2019 SEC Championship Game

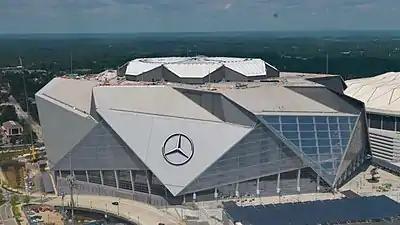

The 28th edition of the SEC Championship Game kicked off 4:00pm ET on December 7, 2019. Televised on CBS in the United States, the game earned a Nielsen rating of 7.9. Brad Nessler, Gary Danielson, Jamie Erdahl, and Gene Steratore were the crew of broadcaster's for the game. The game was played indoors at Mercedes Benz Stadium in Atlanta, Georgia. The game was dominated by LSU's offense and a defense that kept Georgia to three points until the fourth quarter. To start the game, Joe Burrow threw for two touchdowns in the first quarter and both teams settled for a field goal each in the second. The second half showcased two more touchdown passes from Burrow and one touchdown for Georgia in the fourth quarter.